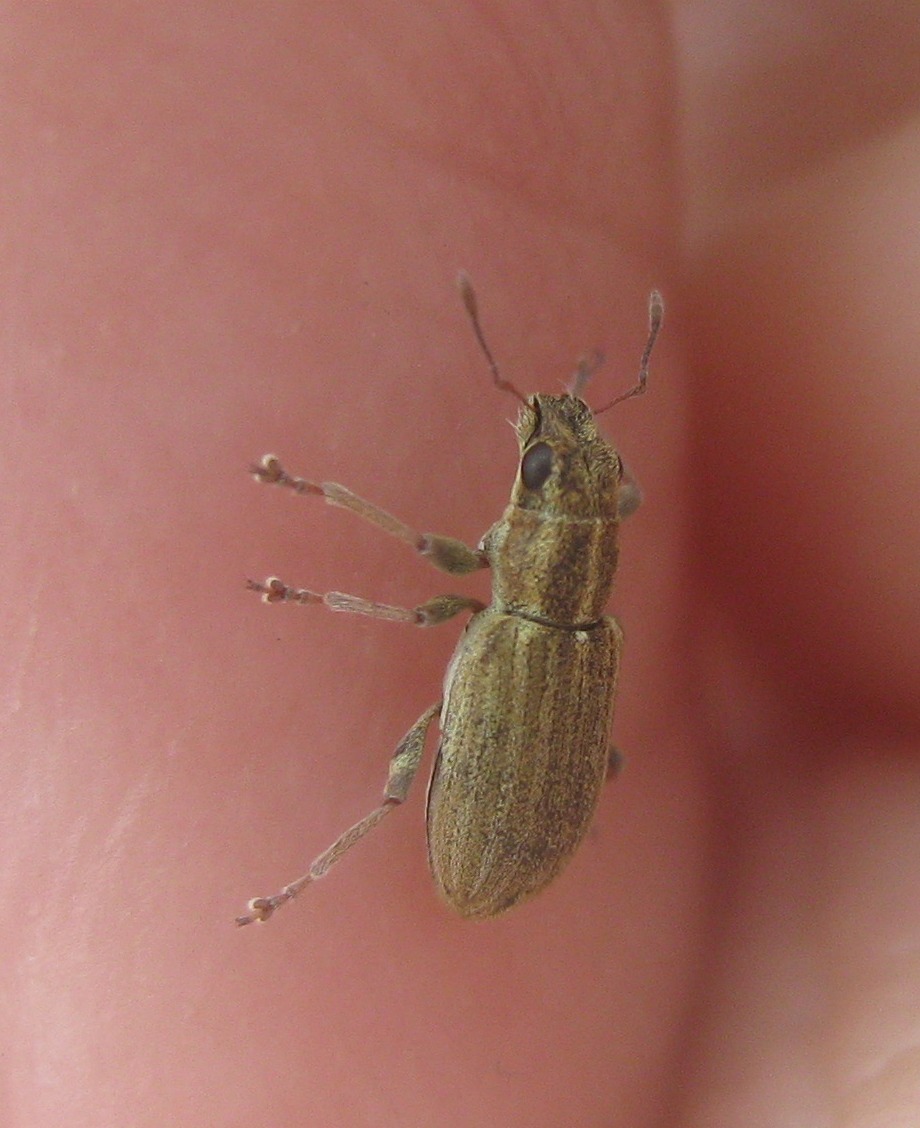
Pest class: pea_leaf_weevil